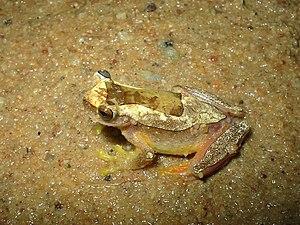
Dendropsophus elegans est une espèce d'amphibiens de la famille des Hylidae.